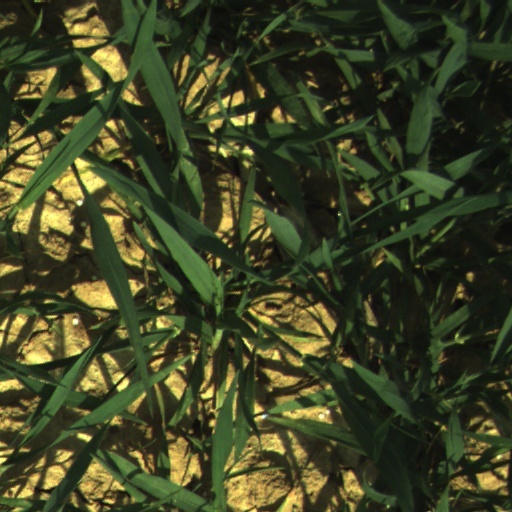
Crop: wheat